Luxury apartment

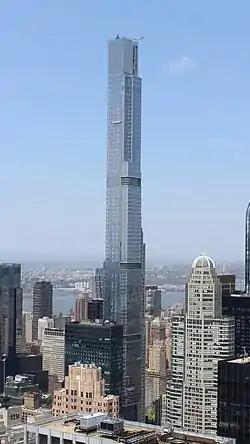
Central Park Tower located at 225 West 57th Street, Manhattan, is currently the tallest primarily residential building in the United States

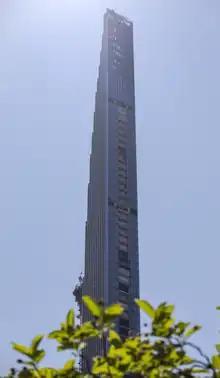
111 West 57th Street in Midtown Manhattan, is the most slender luxury apartment tower in the United States

As of 2016, three out of every four new apartment buildings in New York City were luxury designs targeted towards high-end buyers. This luxury boom is centered in the fastest-growing American cities, but also includes smaller, less-dense cities. It has been linked to the movement of affluent Americans away from suburbs to cities, also known as The Great Inversion.